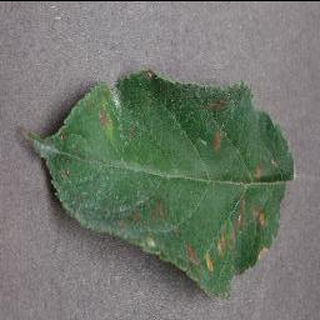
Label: apple_cedar_apple_rust